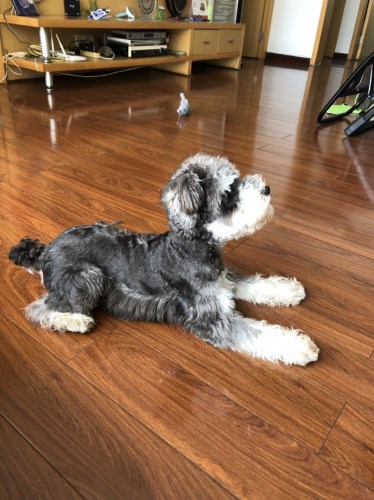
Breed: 2342-n000102-miniature_schnauzer